San Marino in the Eurovision Song Contest

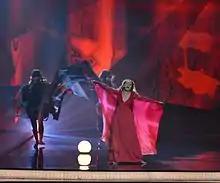
Four time entrant Valentina Monetta performing in the in Malmö.

For their first Eurovision appearance, SMRTV sought to host an internal selection process, choosing Miodio with the Italian language song "Complice". The nation's first entry did not fare well, placing last in the first semi-final, receiving just five points in total and not qualifying to the final. In June 2008, the Sammarinese Minister of Culture announced that they had good hopes to return to the next year's edition. After initially applying to take part in the in Moscow, Russia, SMRTV ultimately opted to not return, citing financial difficulties. San Marino did not return for the either, again stating financial reasons as preventing participation. Had they obtained state or private funding for an entry, SMRTV had agreed to send the Italian duo Paola e Chiara to the contest, held in Oslo, Norway that year.